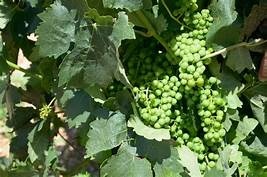
Label: grape